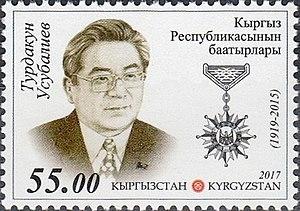
Tourdakoun Oussoubaliev, né le 6 novembre 1919 à Kotchkor et mort le 7 septembre 2015 à Bichkek, est un homme politique soviétique kirghize.